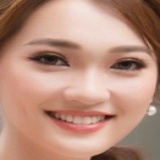
hoa hậu Nguyễn Thị Ánh Ngọc